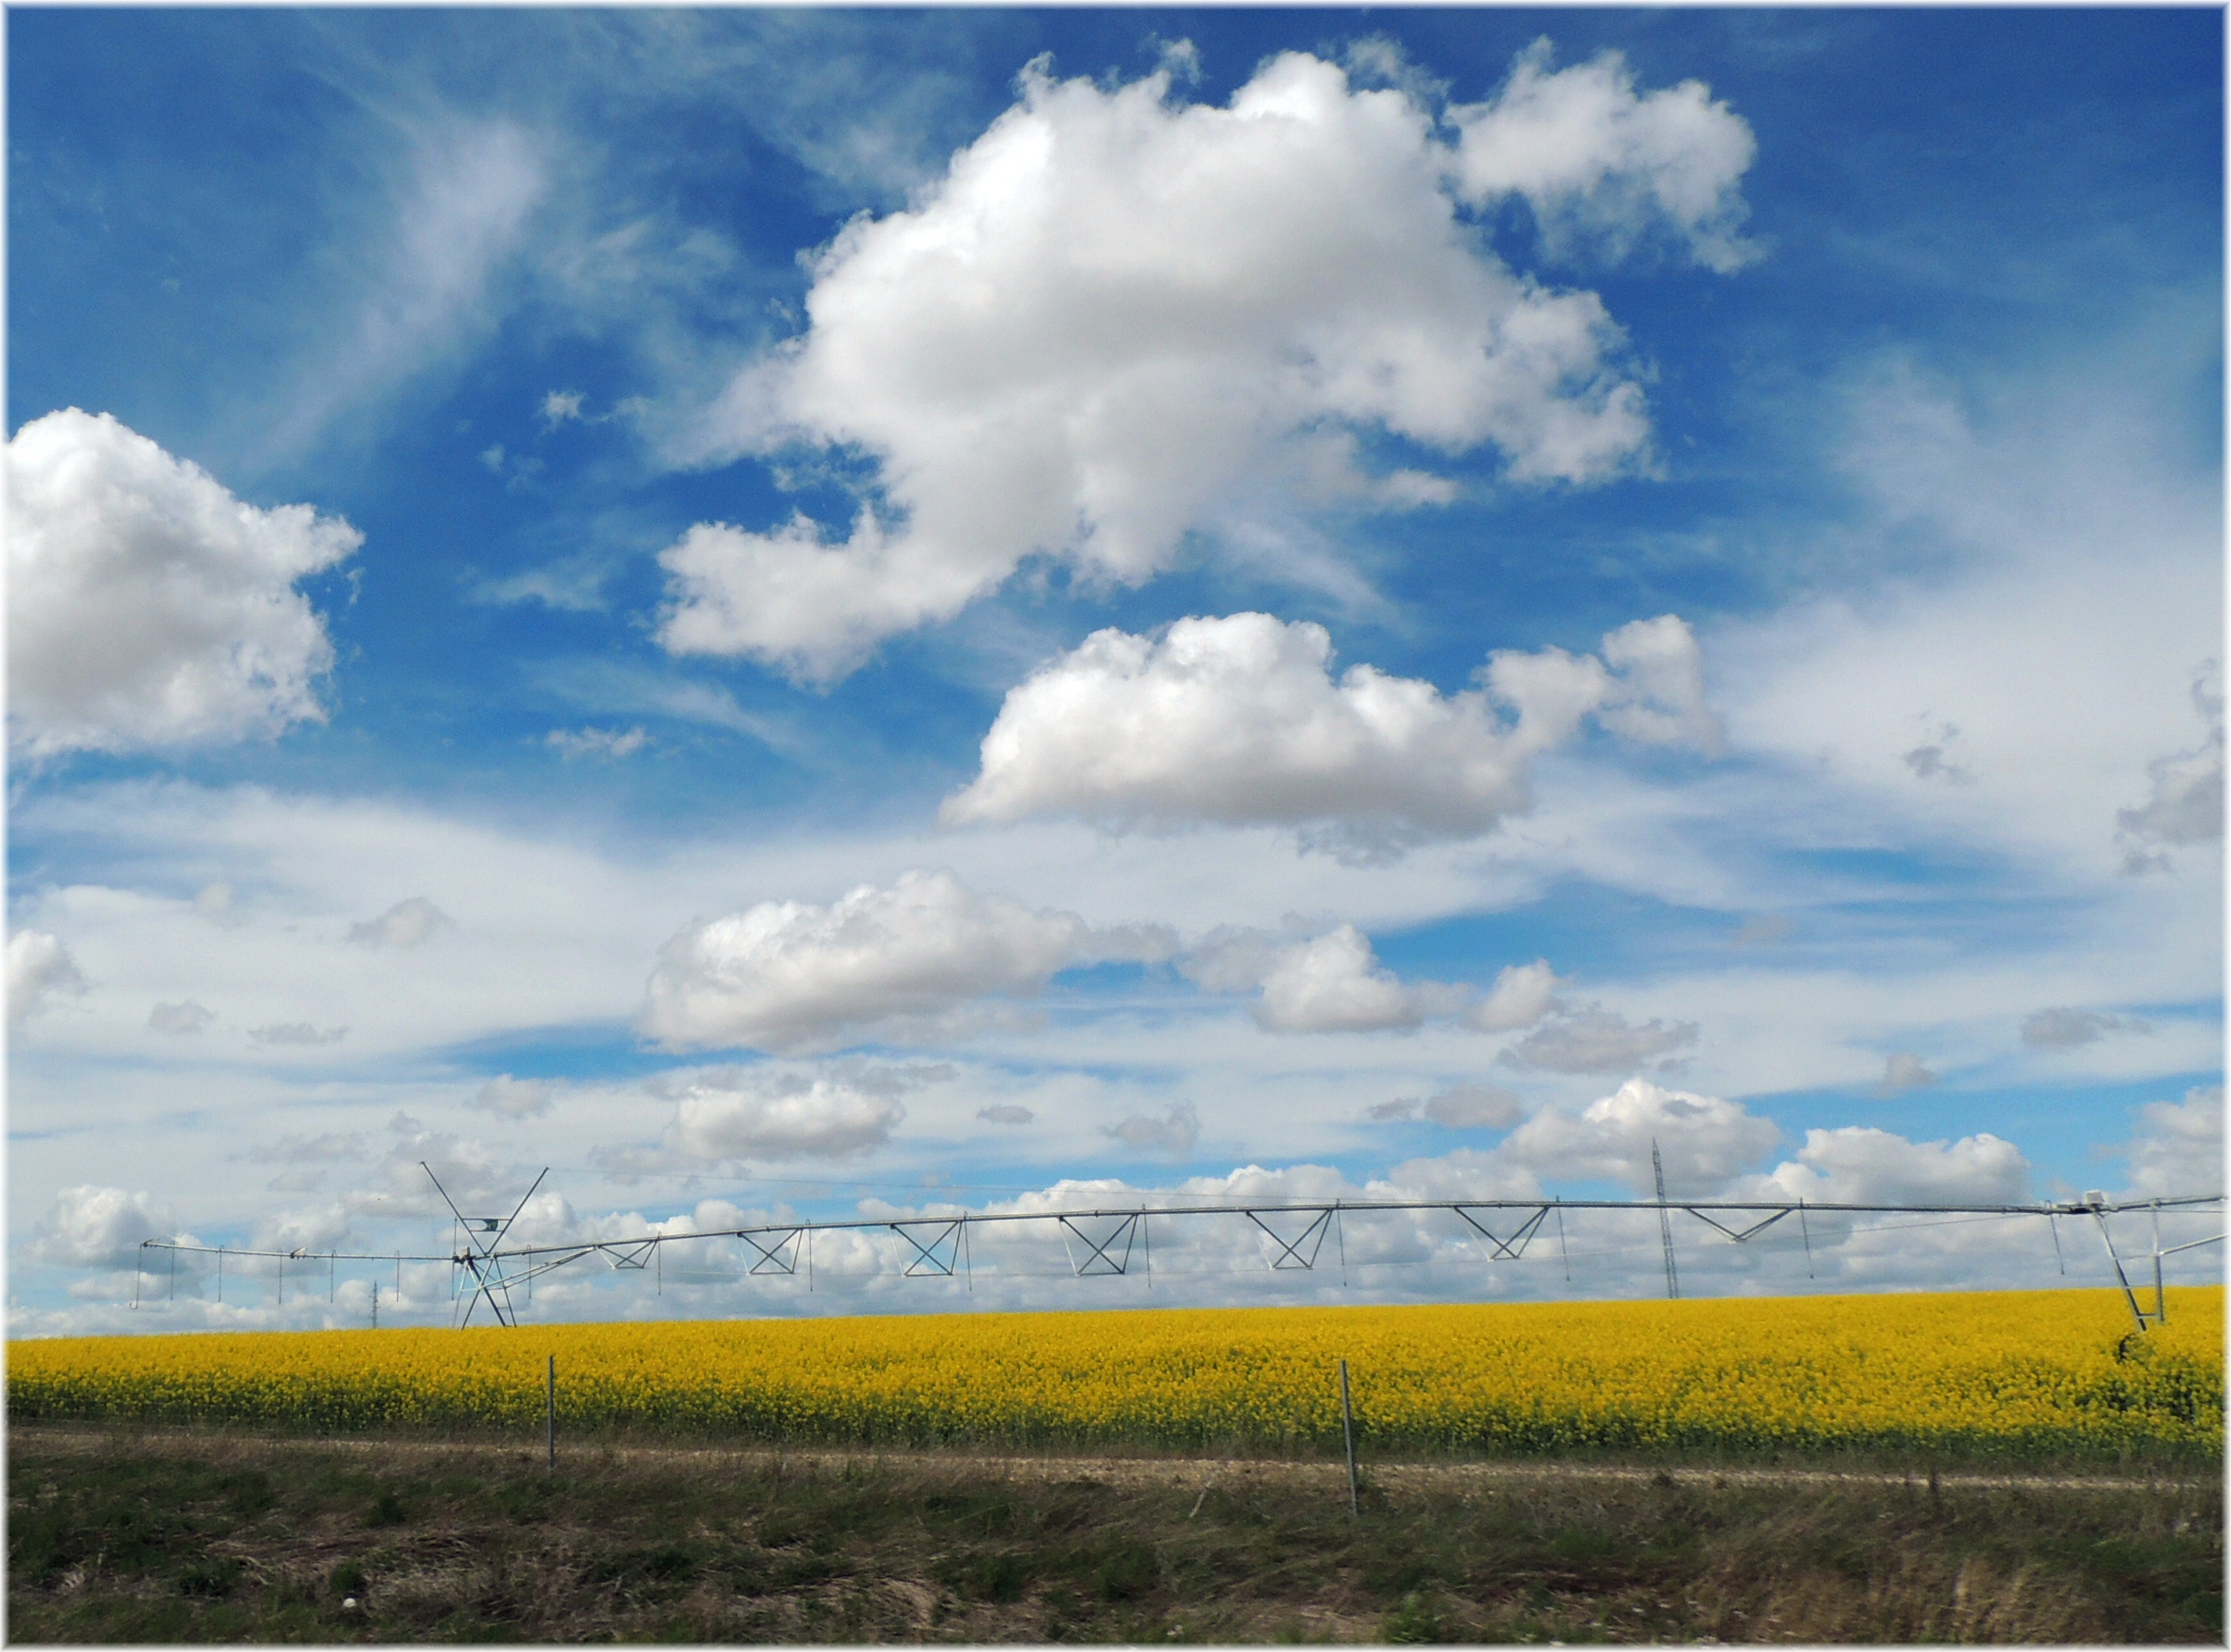
landscape, grass, horizon, cloud, sky, field, meadow, prairie, flower, wind, europe, cumulus, agriculture, plain, rapeseed, spain, espagne, grassland, europa, paisaje, cielo, nubes, salamanca, espaa, campo, camposdecastilla, castillayleon, espanha, canola, brassica, provinciadesalamanca, rural area, flowering plant, meteorological phenomenon, grass family, mustard plant